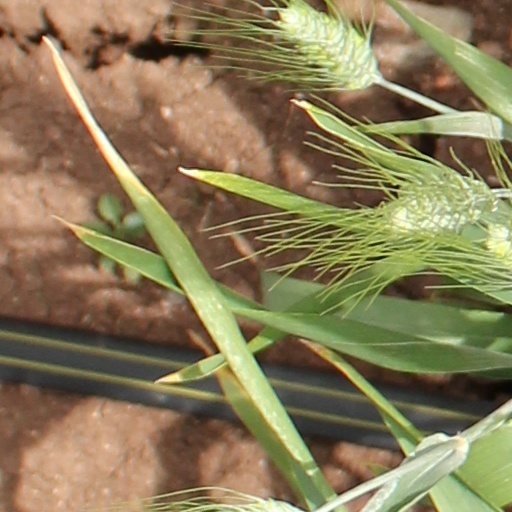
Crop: wheat